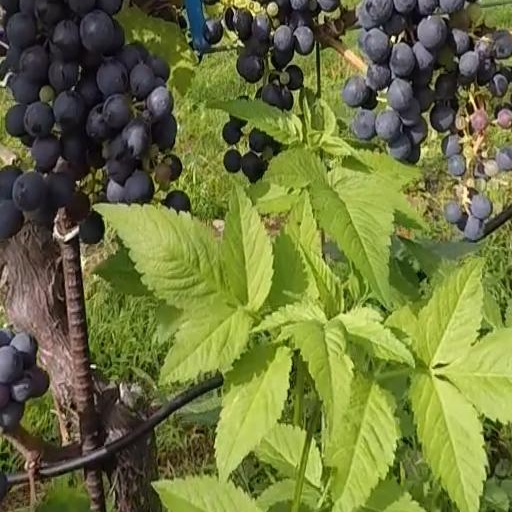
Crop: grape